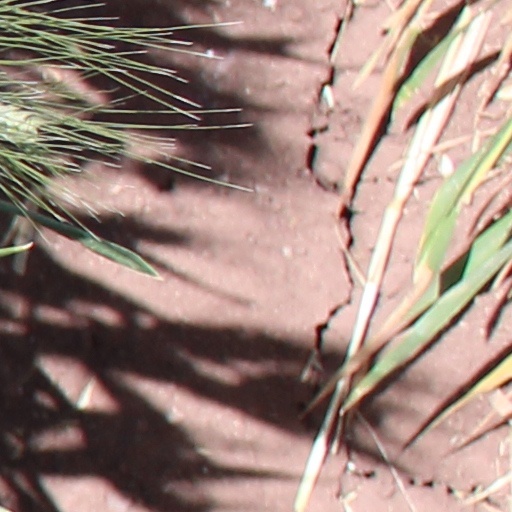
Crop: wheat